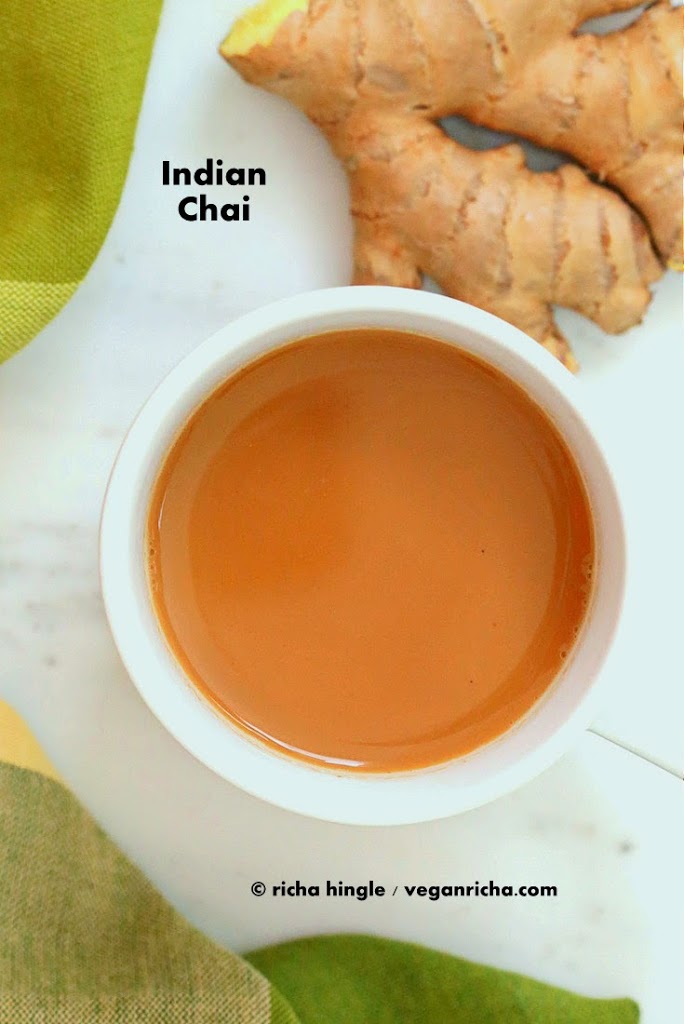
Dish: chai